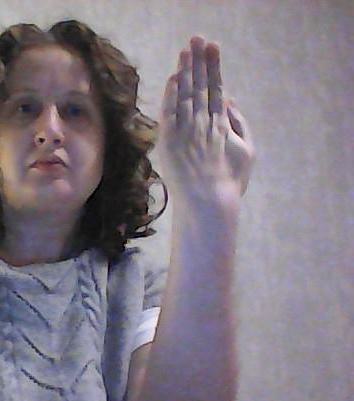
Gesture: stop_inverted